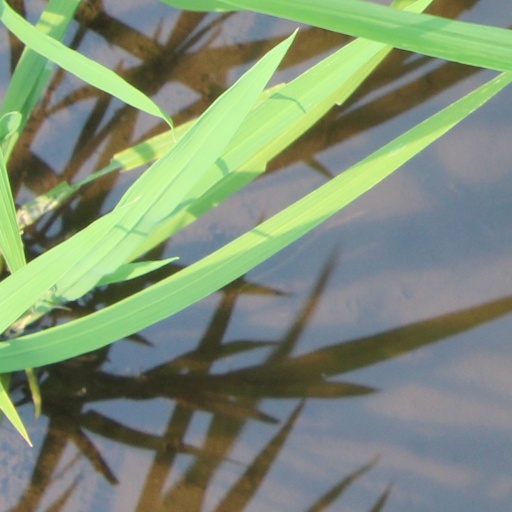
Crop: rice